Behind Monastery Walls (1928 film)

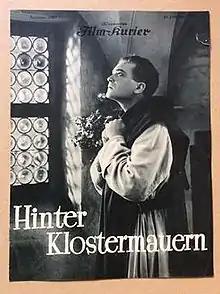

Behind Monastery Walls is a 1928 German silent drama film directed by Franz Seitz and starring Karl Neubert, Georg Jacoby and Georg Henrich.